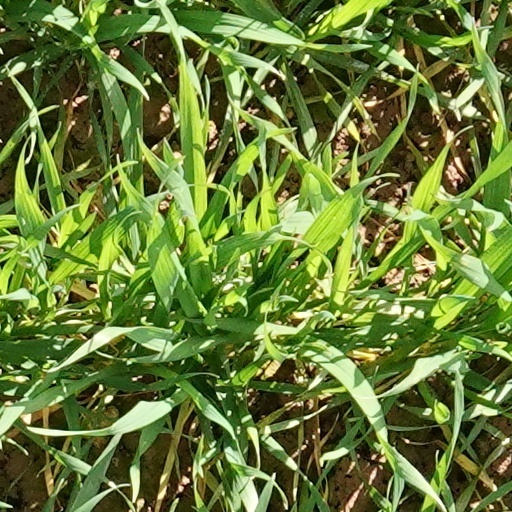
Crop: wheat